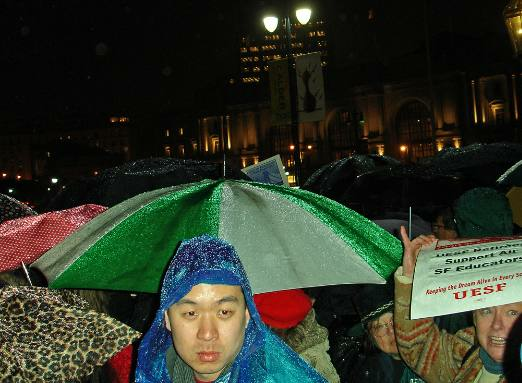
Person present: Yes